Alexander Konrad

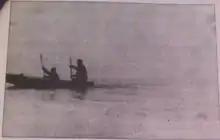
Albanov and Konrad approaching Saint Foka in their kayak, minutes before their rescue

Alexander Konrad was a member of the crew on the "Svyataya Anna", the ship of Georgy Brusilov's 1912 Arctic expedition.